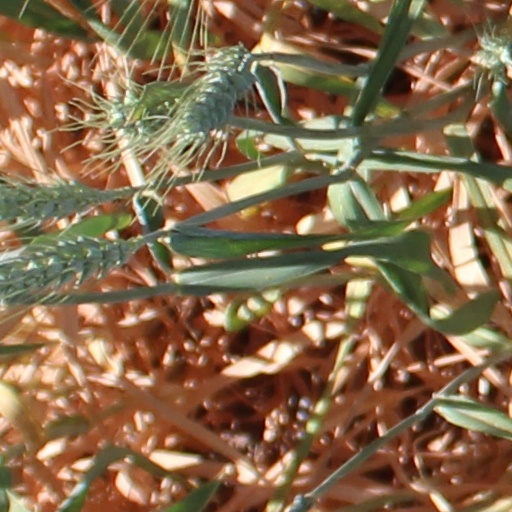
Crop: wheat